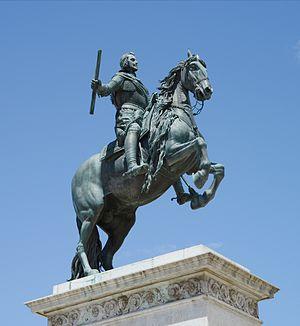
Pietro Tacca, est un sculpteur italien de l'école florentine, le meilleur représentant toscan du style baroque.
La place de l'Orient ou est une place de Madrid se situant entre le palais royal et le théâtre royal. Il y a un jardin avec des statues de rois et une fontaine représentant le roi Philippe IV à cheval. Une série de petits bars et terrasses typiques bordent le côté théâtre royal en forme de demi-cercle.
Cet article recense les statues équestres en Espagne.